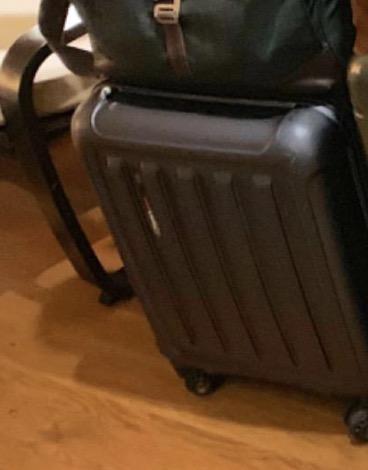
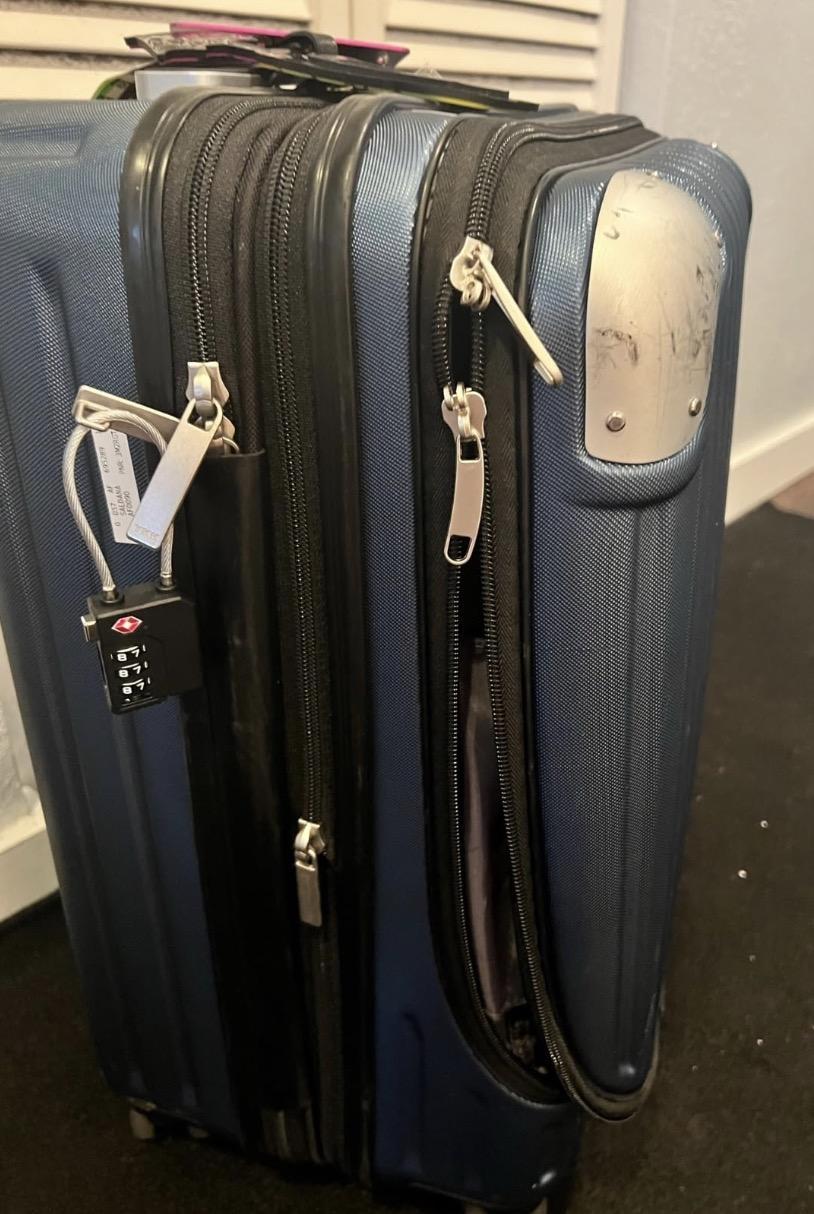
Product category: items_tea
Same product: no